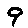
Label: 9